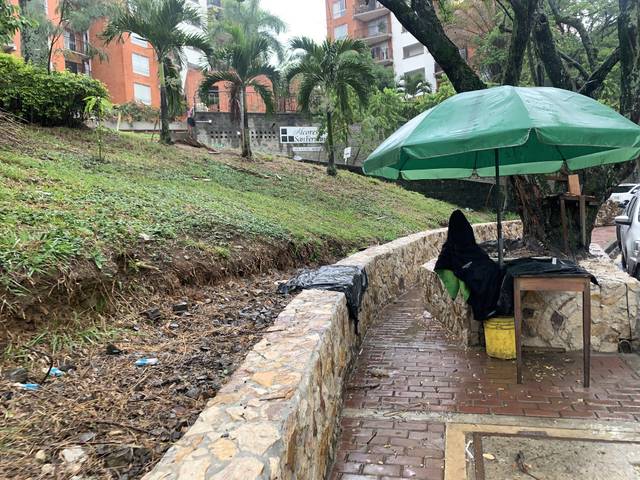
Region: Colombia
Coordinates: 3.431, -76.548